Basketball at the 1962 Asian Games

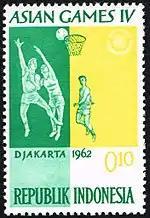
Basketball at the 1962 Asian Games on a stamp of Indonesia

Basketball was one of the 13 sports in the 1962 Asian Games in Jakarta, Indonesia. The Philippines successfully defended their title and got their fourth straight Asian Games championship which would be their last until the 2022 Edition. The games were held from 25 August to 3 September 1962.